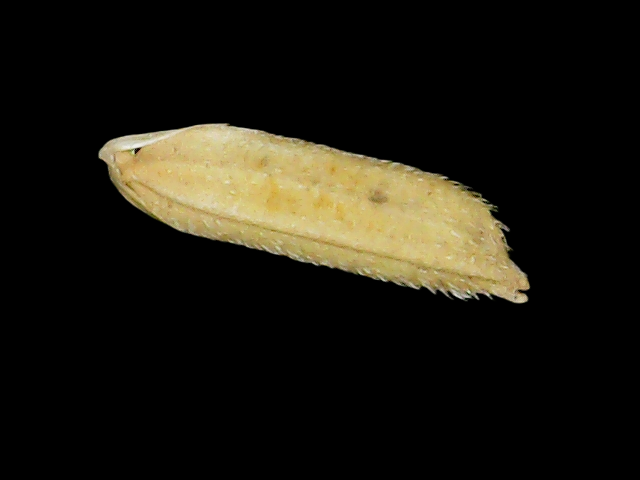
Rice variety: Binadhan26